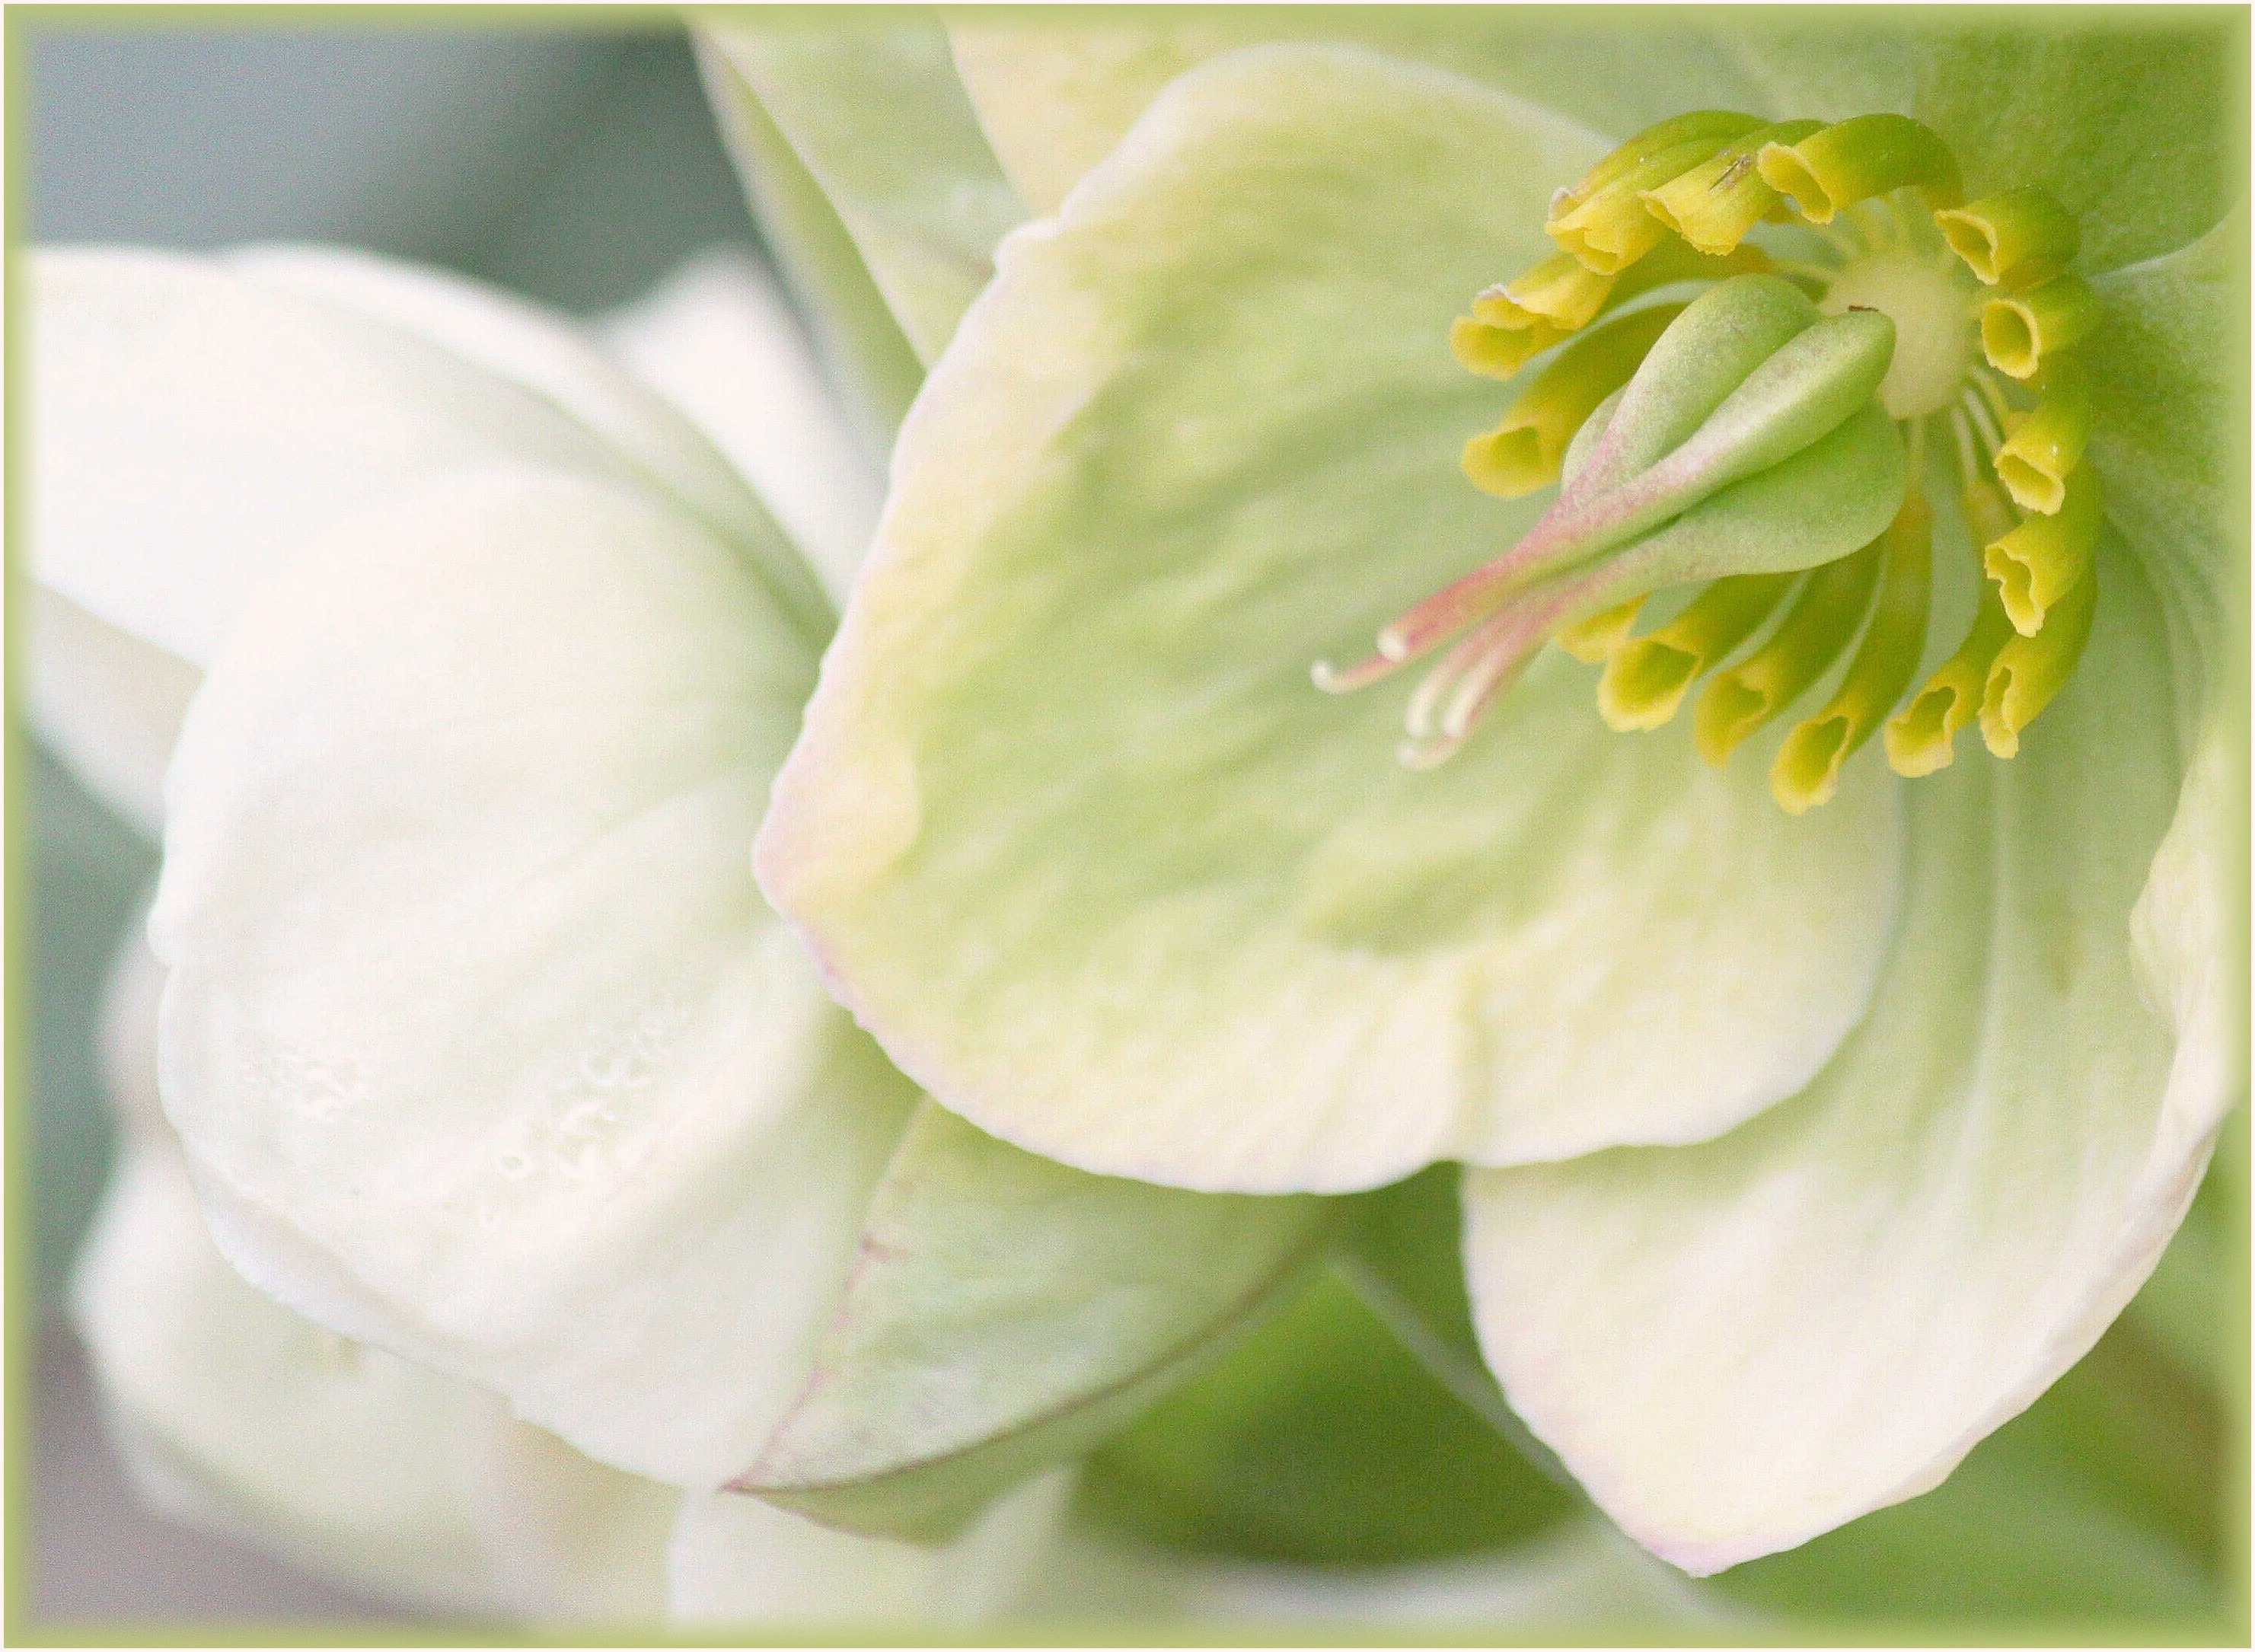
nature, blossom, winter, plant, white, flower, petal, bloom, green, macro, botany, garden, close, flora, flowers, close up, wild flowers, pistil, lily, tender, early bloomer, macro photography, datailaufnahme, flowering plant, macro photo, christmas rose, anemone blanda, winterblueher, land plant